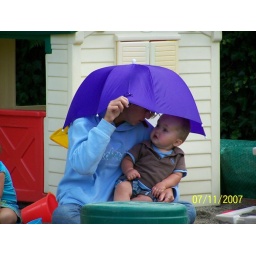
Brianna and Kaden in the sand box